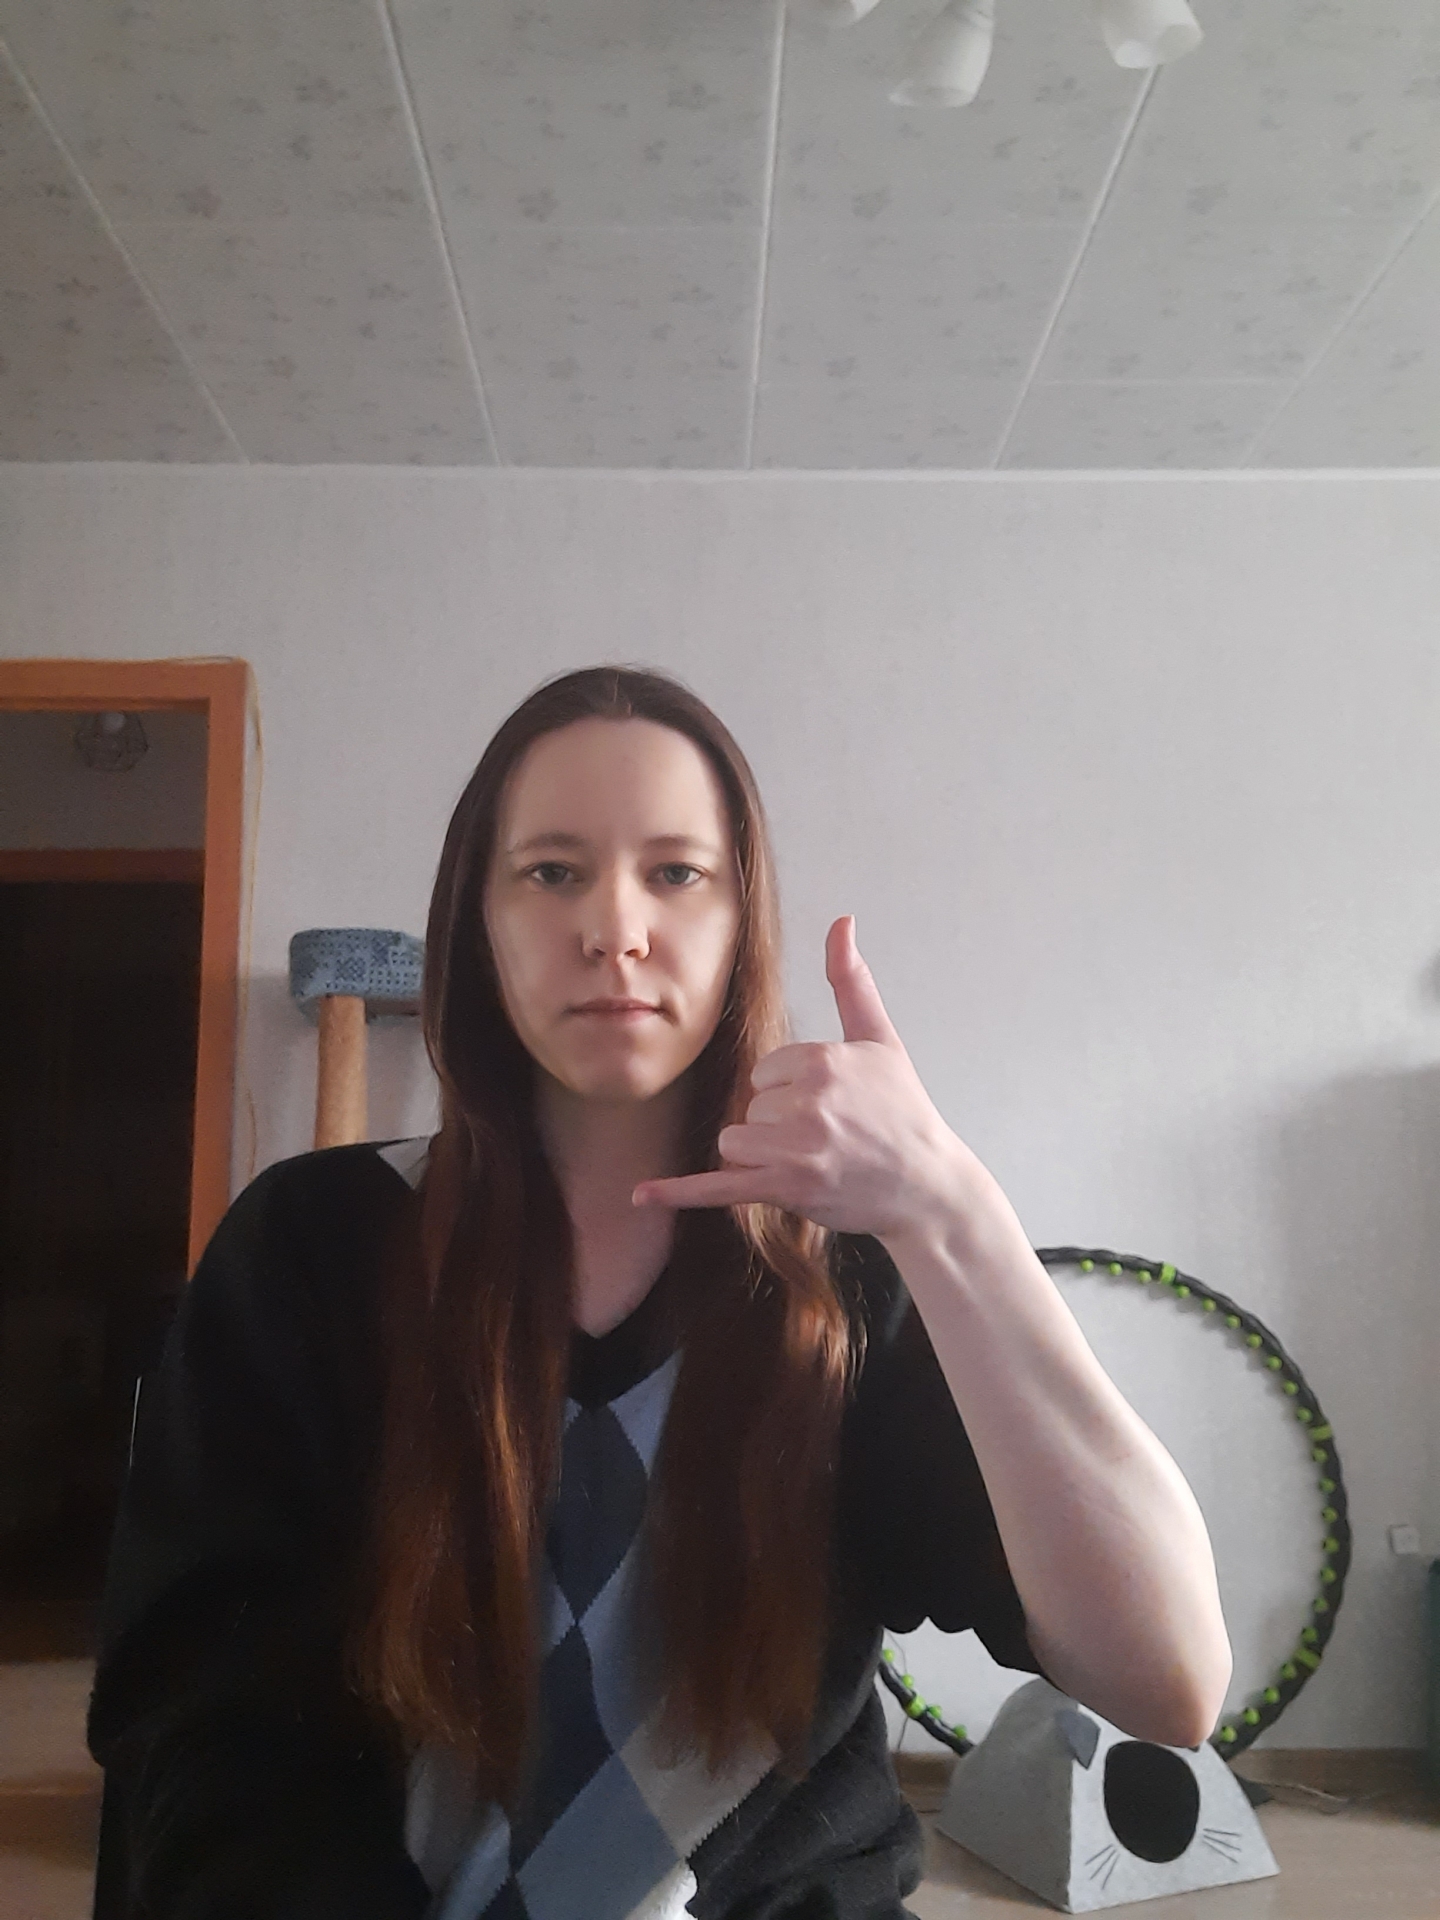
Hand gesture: call